Enough (film)

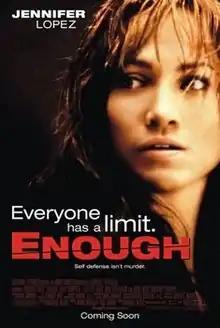
Theatrical release poster

Enough is a 2002 American psychological thriller film directed by Michael Apted, based on the "New York Times" bestselling 1998 novel "Black and Blue", by Anna Quindlen. It stars Jennifer Lopez as Slim, an abused wife who learns to fight back. The film was released theatrically in the United States on May 24, 2002, and grossed $51.8 million worldwide.